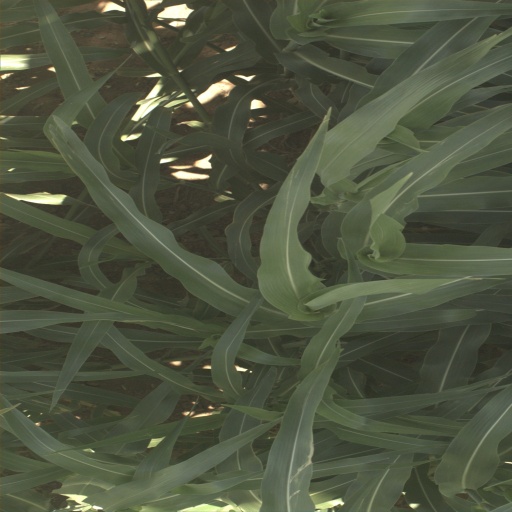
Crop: sorghum